Let the People Sing (novel)

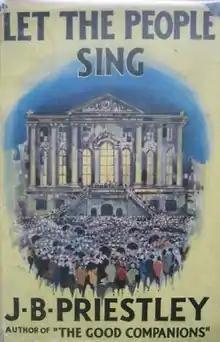
First edition (publ. Heinemann)

Let the People Sing is a 1939 novel by the British writer J. B. Priestley. It examines civic politics and corruption in the small English town of Dunbury, where the music hall is due to be closed. It was adapted into a 1942 film "Let the People Sing".